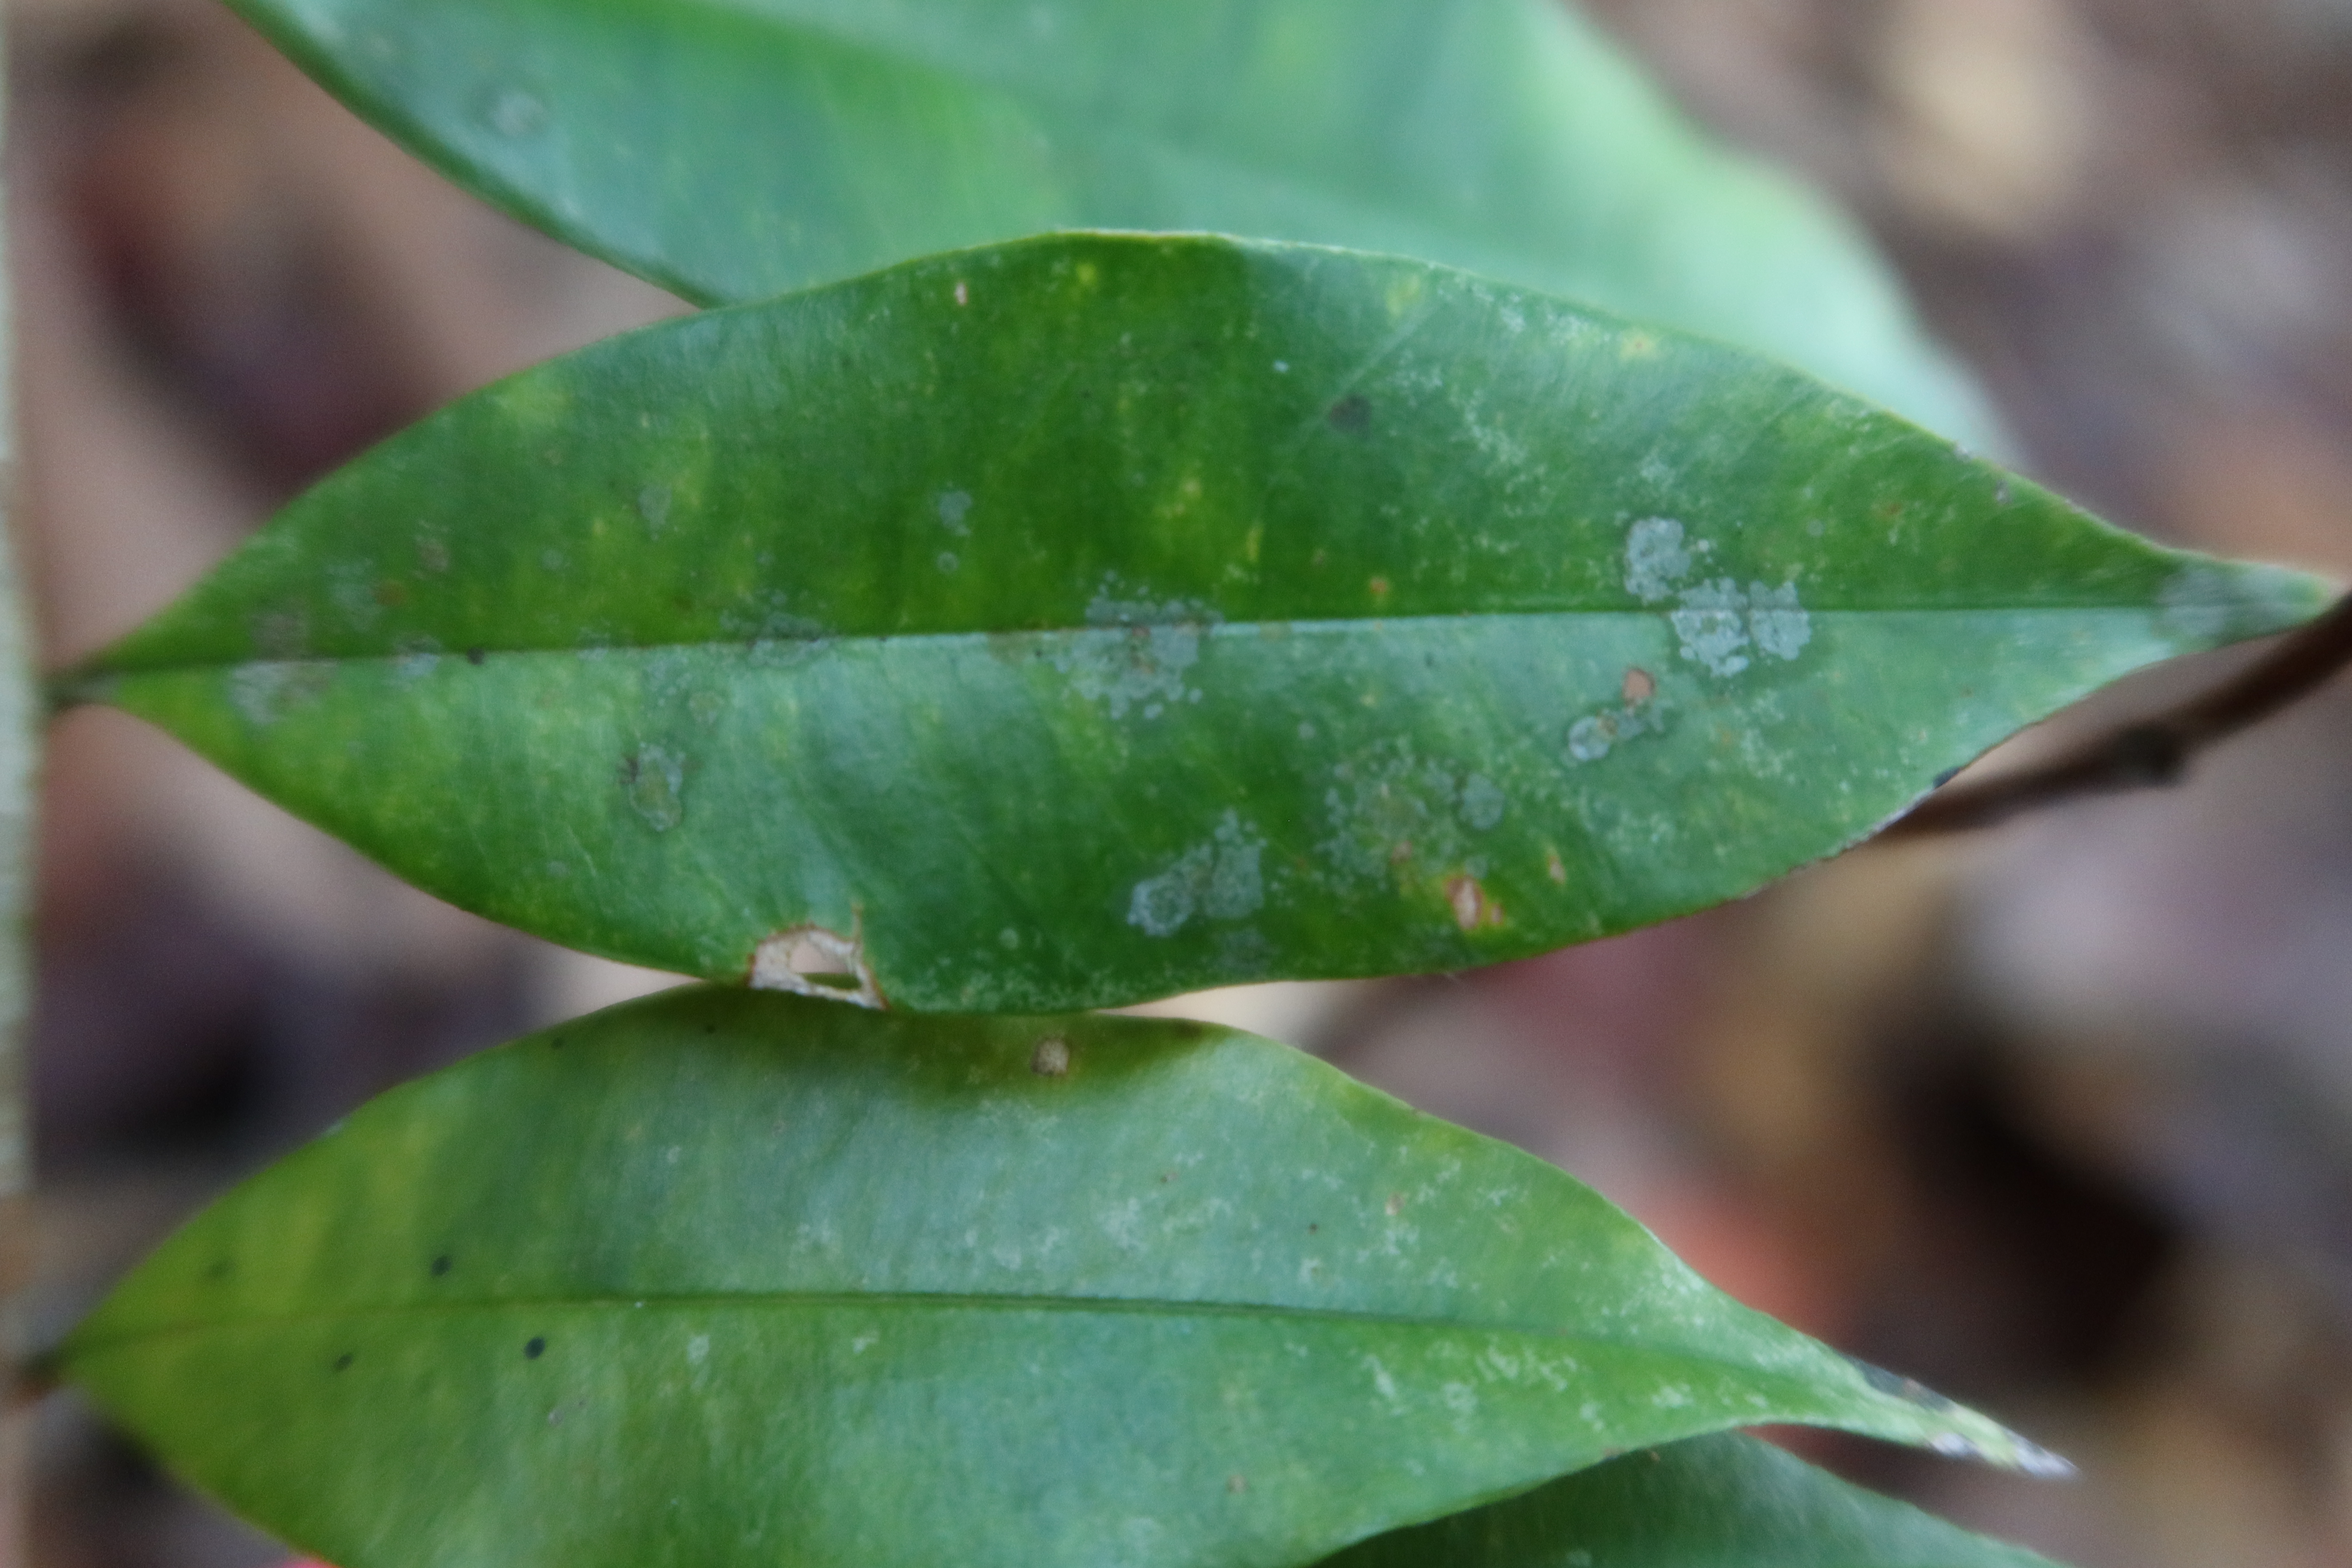
Label: Brown spots